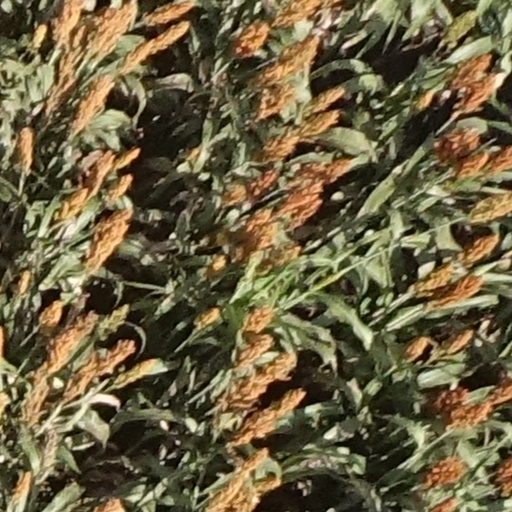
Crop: sorghum